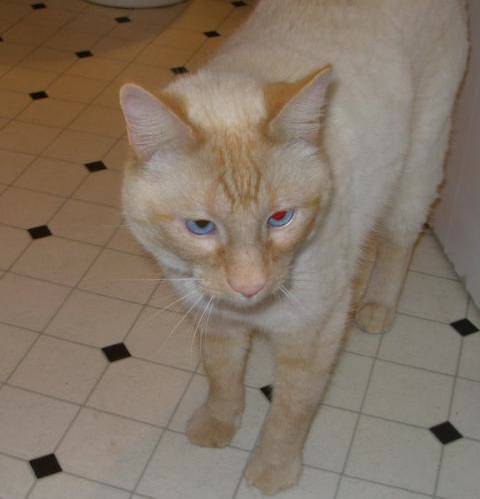
Label: cat